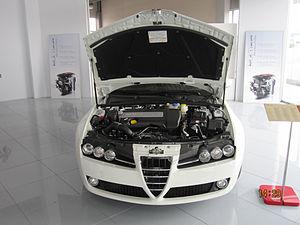
L'Alfa Romeo 159 est une berline sportive de luxe fabriquée par le constructeur italien Alfa Romeo, filiale du groupe Fiat Automobiles, de 2005 à 2013.